Grønlid School

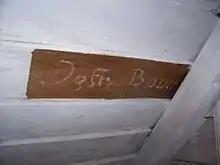

During the German occupation of Norway (1940-1945), military personnel from the occupation forces were stationed in Rutledal in connection with extensive military installations such as a torpedo battery, coastal fortifications and a station for the infantry "Fortet på Risenes"). The occupation forces lodged military personnel both in their own newly constructed barracks as well as in existing buildings and appropriated space both in private homes as well as public buildings. German soldiers were accommodated at Grønlid School while it was continued to be used as a school and with the teacher living in the building.